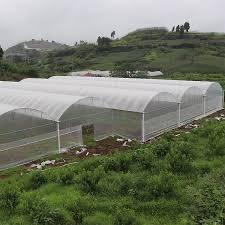
Shamba maalum la kisasa ambalo lina mazao yaliyoota na kustawi kwa weledi wa hali ya juu, ambapo kuna mkulima anayefanya kazi ya kusimamia shamba na mazao hayo yaweze kukua katika ubora wa hali ya juu, shamba lenye mpangilio mzuri wa mazao tofauti ambayo yameoteshwa katika shamba hilo au katika eneo hilo kwa ajili ya kukuza na kuboresha sekta ya kilimo.